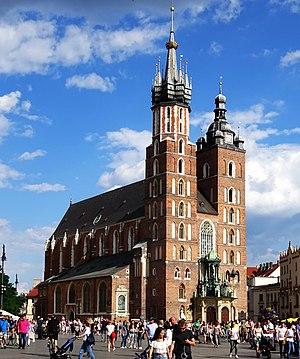
Cracovie est le chef-lieu de la voïvodie de Petite-Pologne. Située au bord de la Vistule, cette ancienne capitale de la Pologne, riche de mille ans d'histoire est considérée comme le véritable centre culturel et intellectuel du pays, qui s’enorgueillit de posséder l’une des plus anciennes universités d’Europe Centrale, l'Université Jagellonne.